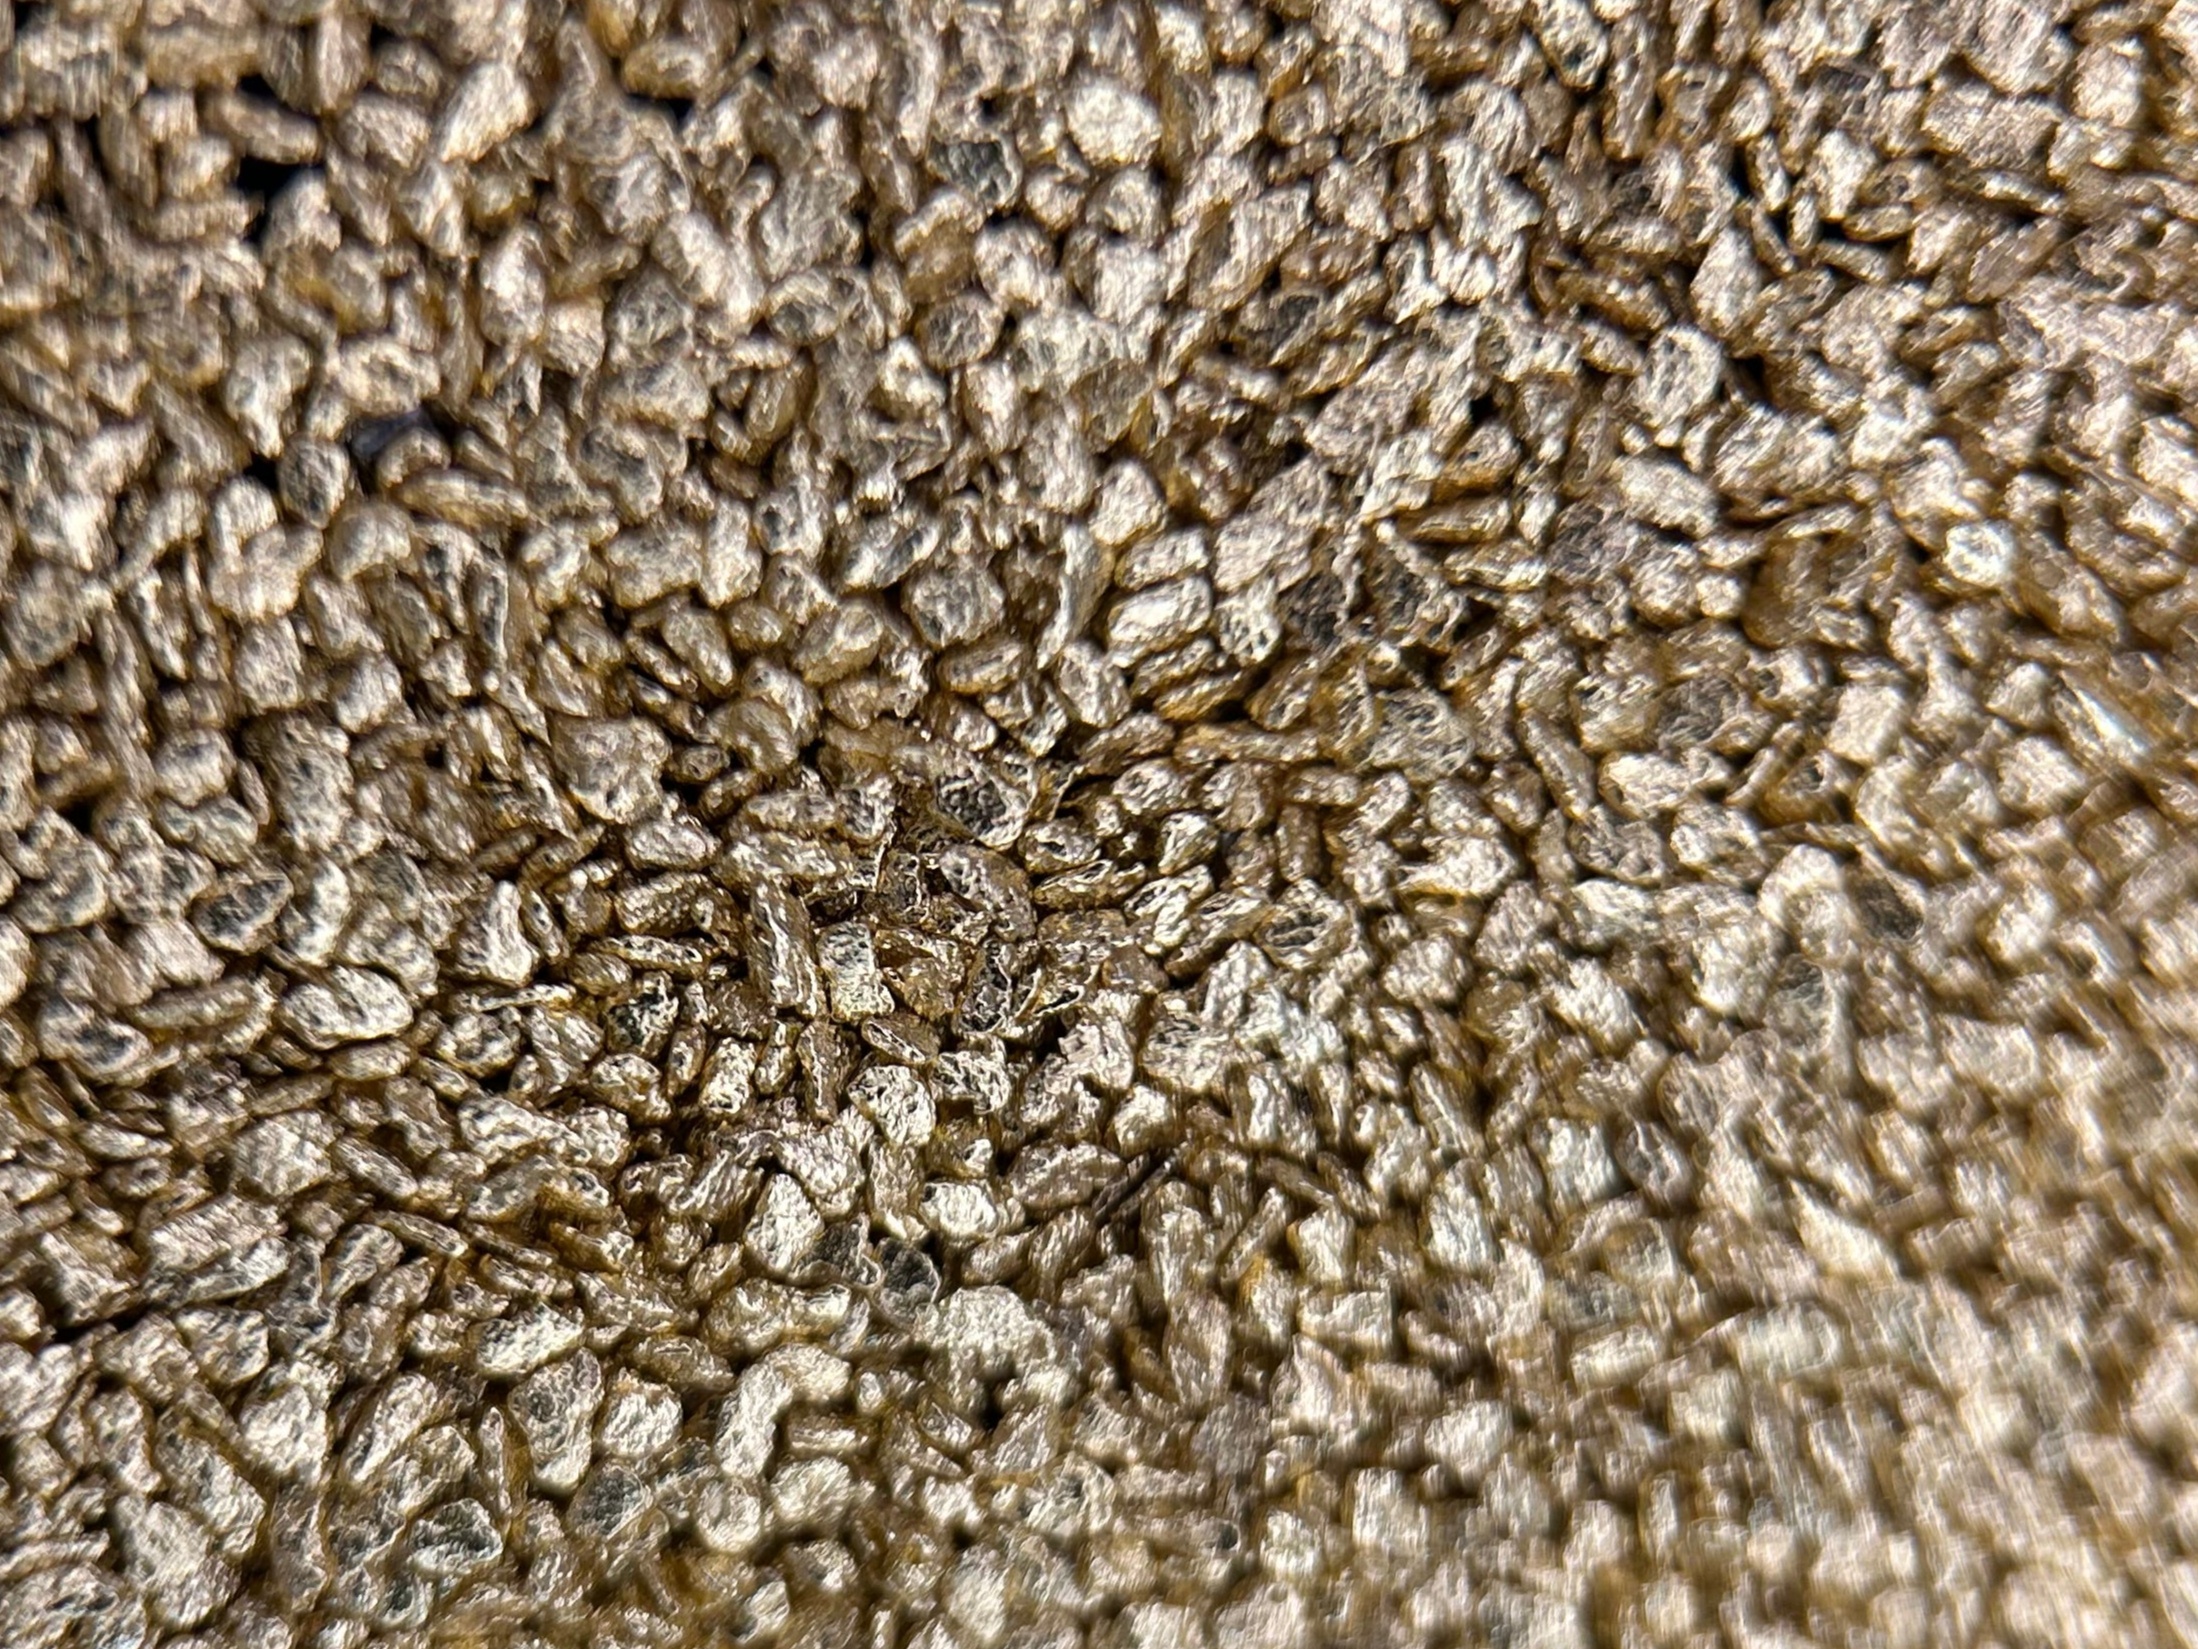
ONE GRAM GOLD NUGGETS
Premium quality natural gold nuggets are valuable and beautiful. We have a limited supply of this incredible gold, so get yours today. Nuggets are >90% gold, 18-20 mesh, all natural and unprocessed.
Brand: Colorado Gold Ore
Category: Business & Industrial > Finance & Insurance > Bullion